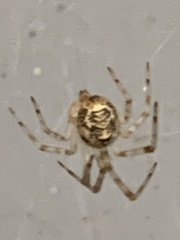
Species: Parasteatoda_tepidariorum